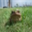
Label: frog